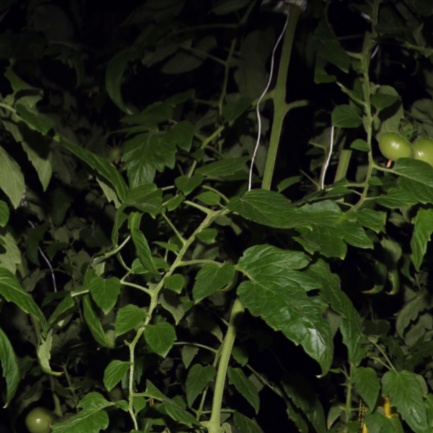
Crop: tomato